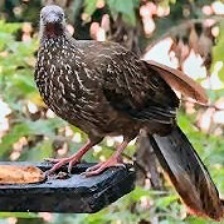
Species: BAND TAILED GUAN
Scientific name: PENELOPE ARGYROTIS